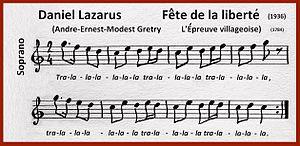
André Grétry, L'Epreuve villageoise, deuxieme acte: Entr'acte. (1784) Daniel Lazarus, Fete de la liberte, musique de scene pour ""Le Quatorze Juillet"" de Romain Rolland (1936)"